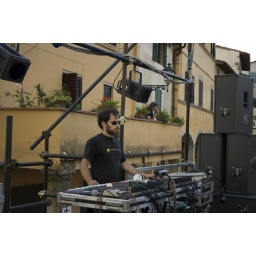
that's me! in my monitor beach